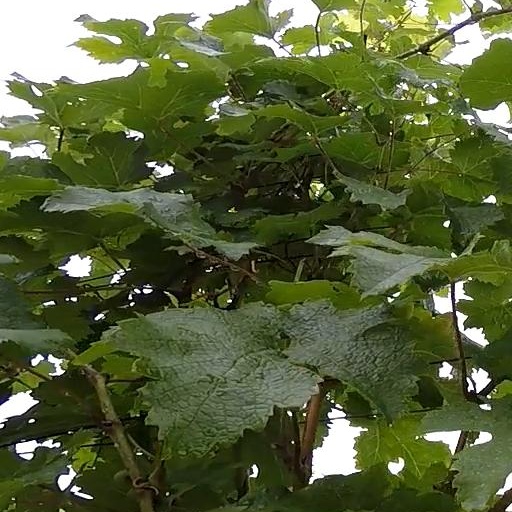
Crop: grape